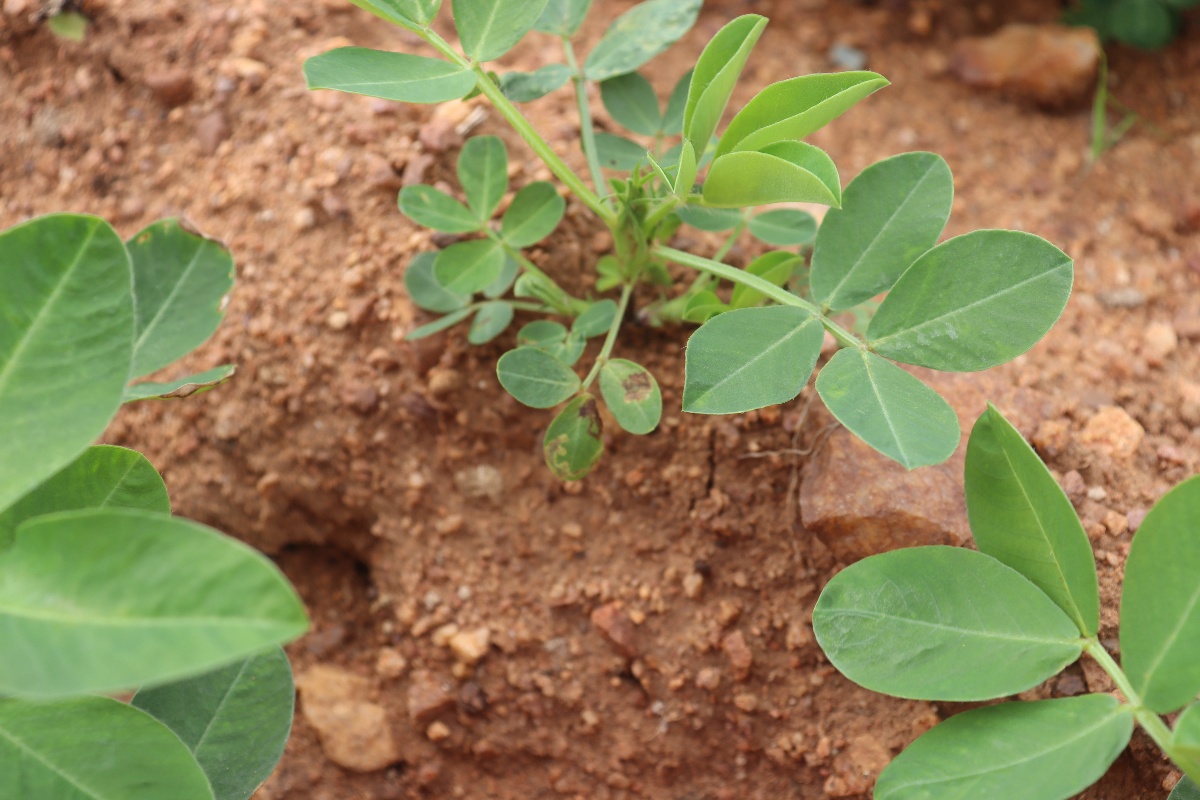
Label: healthy leaf